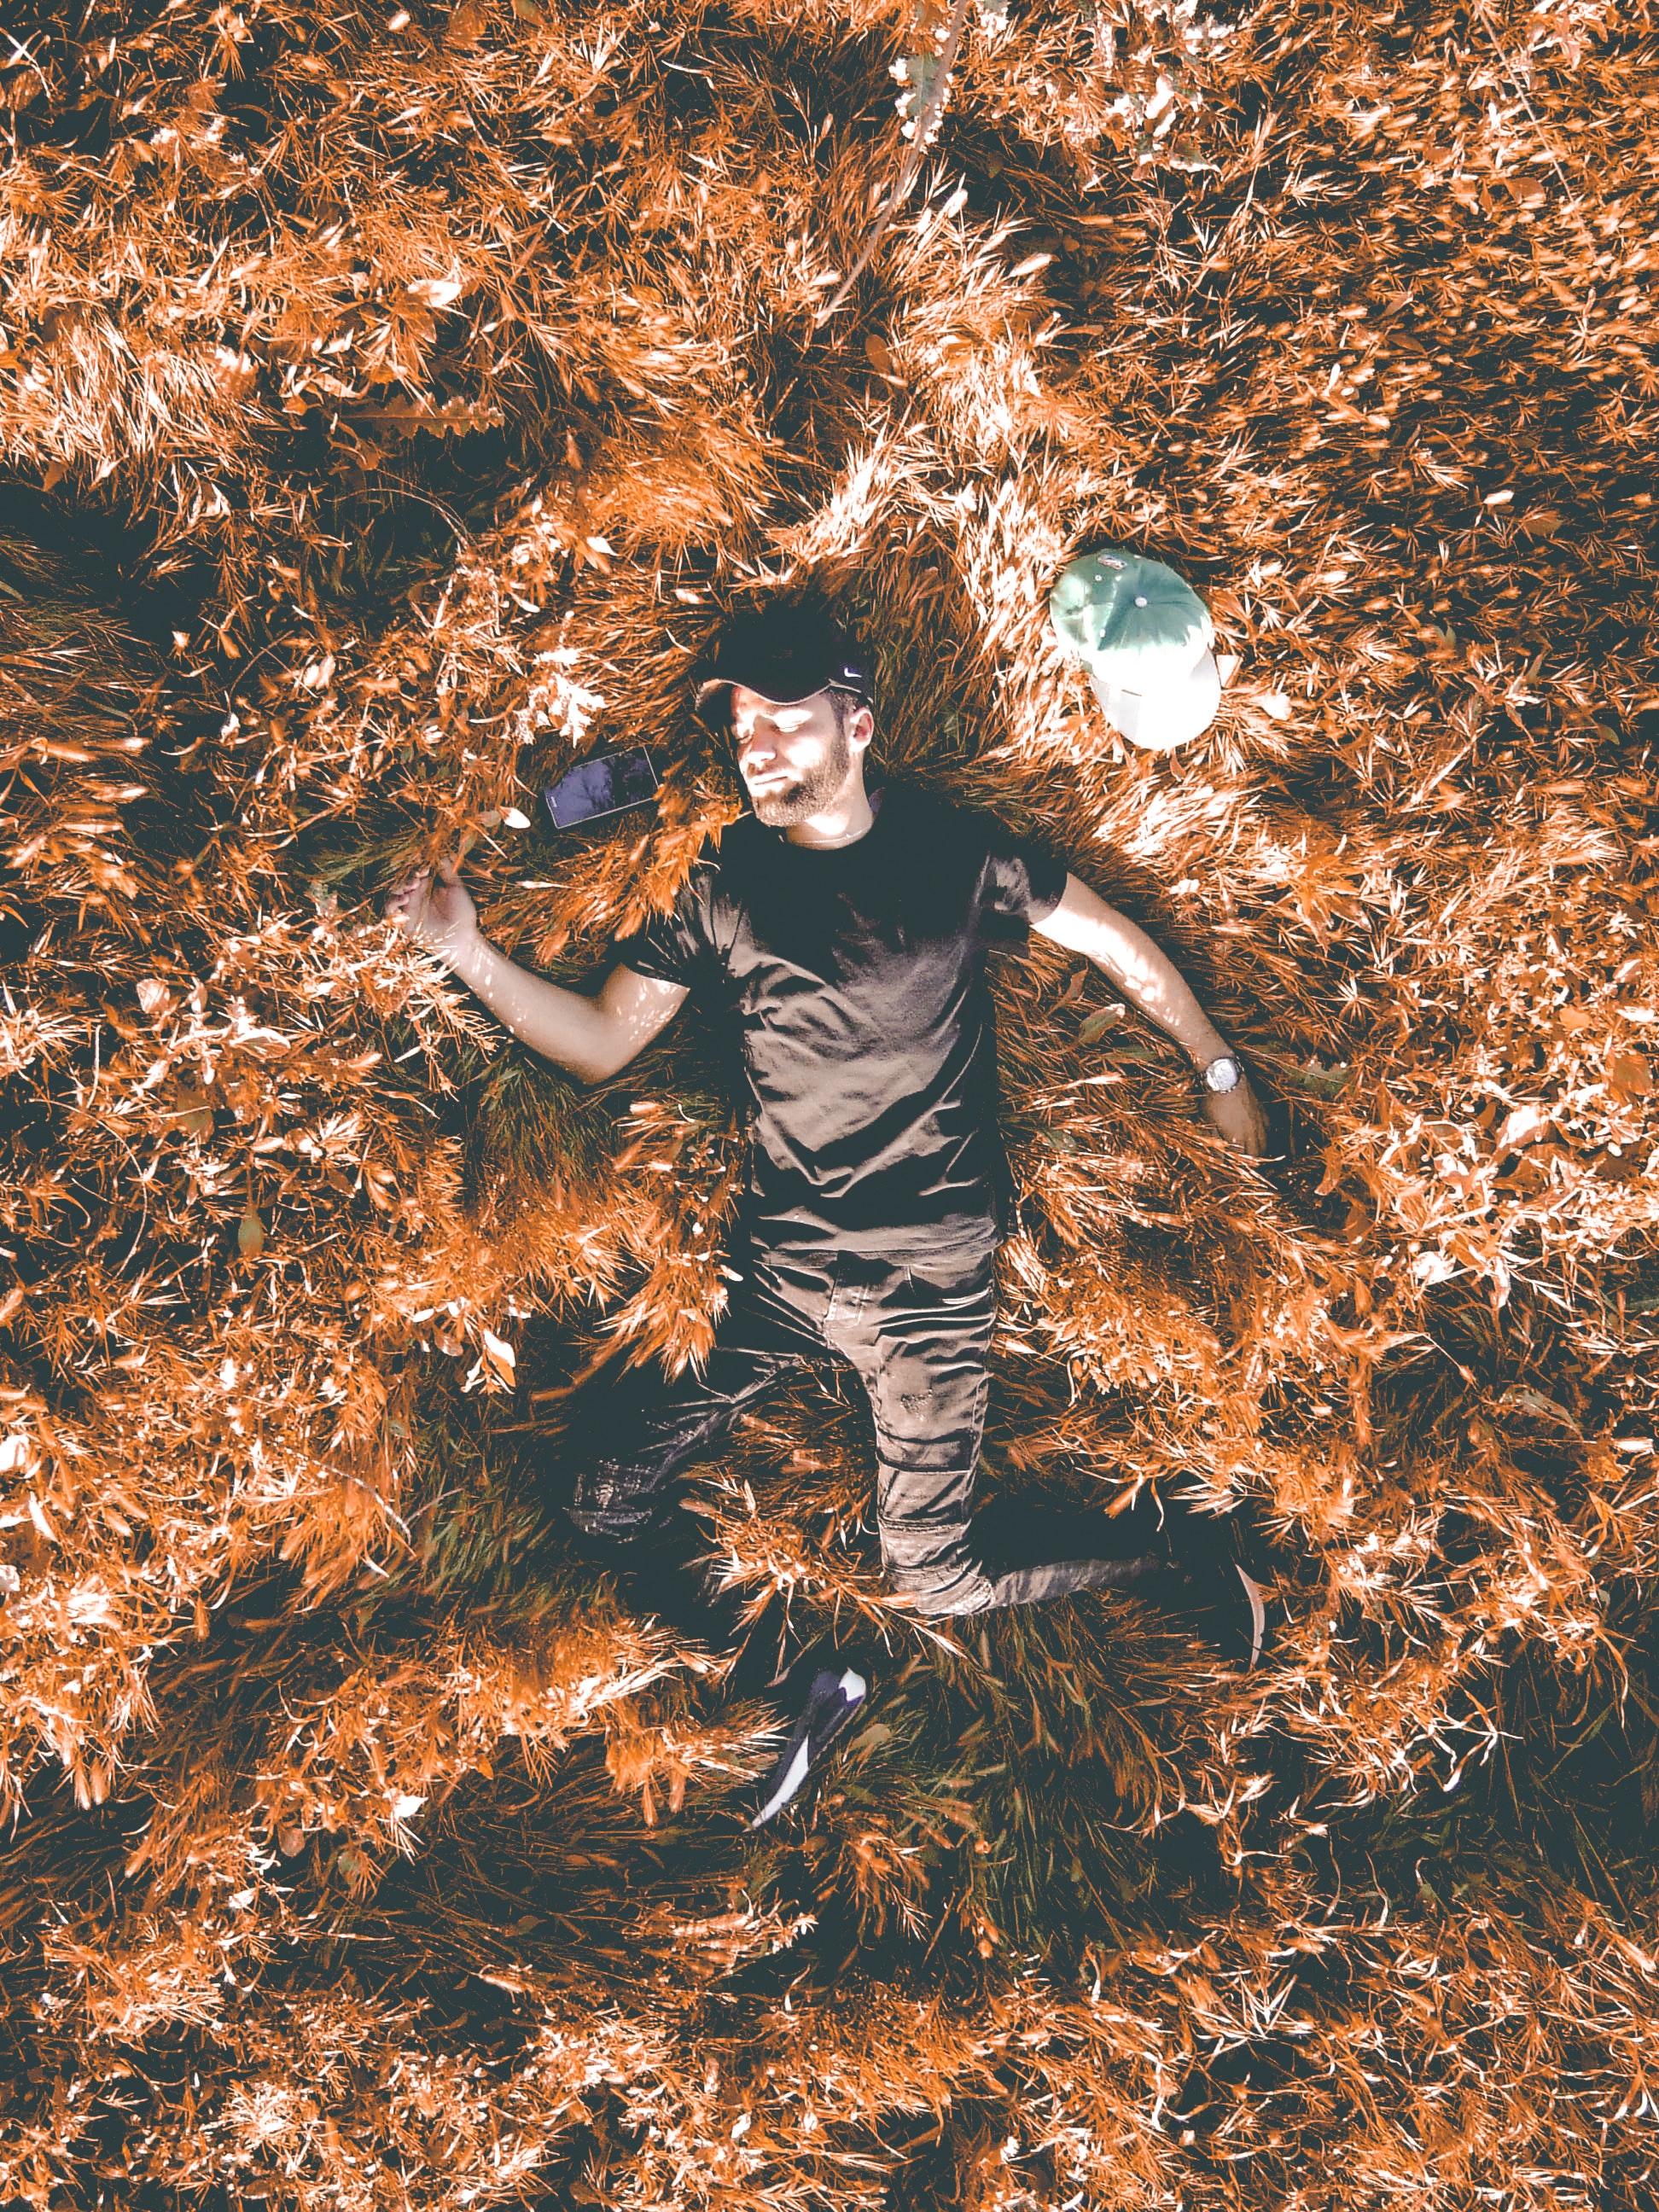
water, tree, illustration, fun, soil, art, photography, fictional character, smile, graphic design